Newgrange

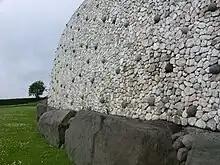
Closeup of the façade or revetment

As part of the restoration, this white quartz façade was rebuilt, and a concrete support wall built behind it in case of a future cairn collapse. This work is controversial among the archaeological community. P. R. Giot described the façade as looking like a "cream cheese cake with dried currants distributed about". Neil Oliver described the reconstruction as "a bit brutal, a bit overdone, kind of like Stalin does the Stone Age". Some critics claim that the Neolithic builders did not have the technology to build a revetment at this angle.